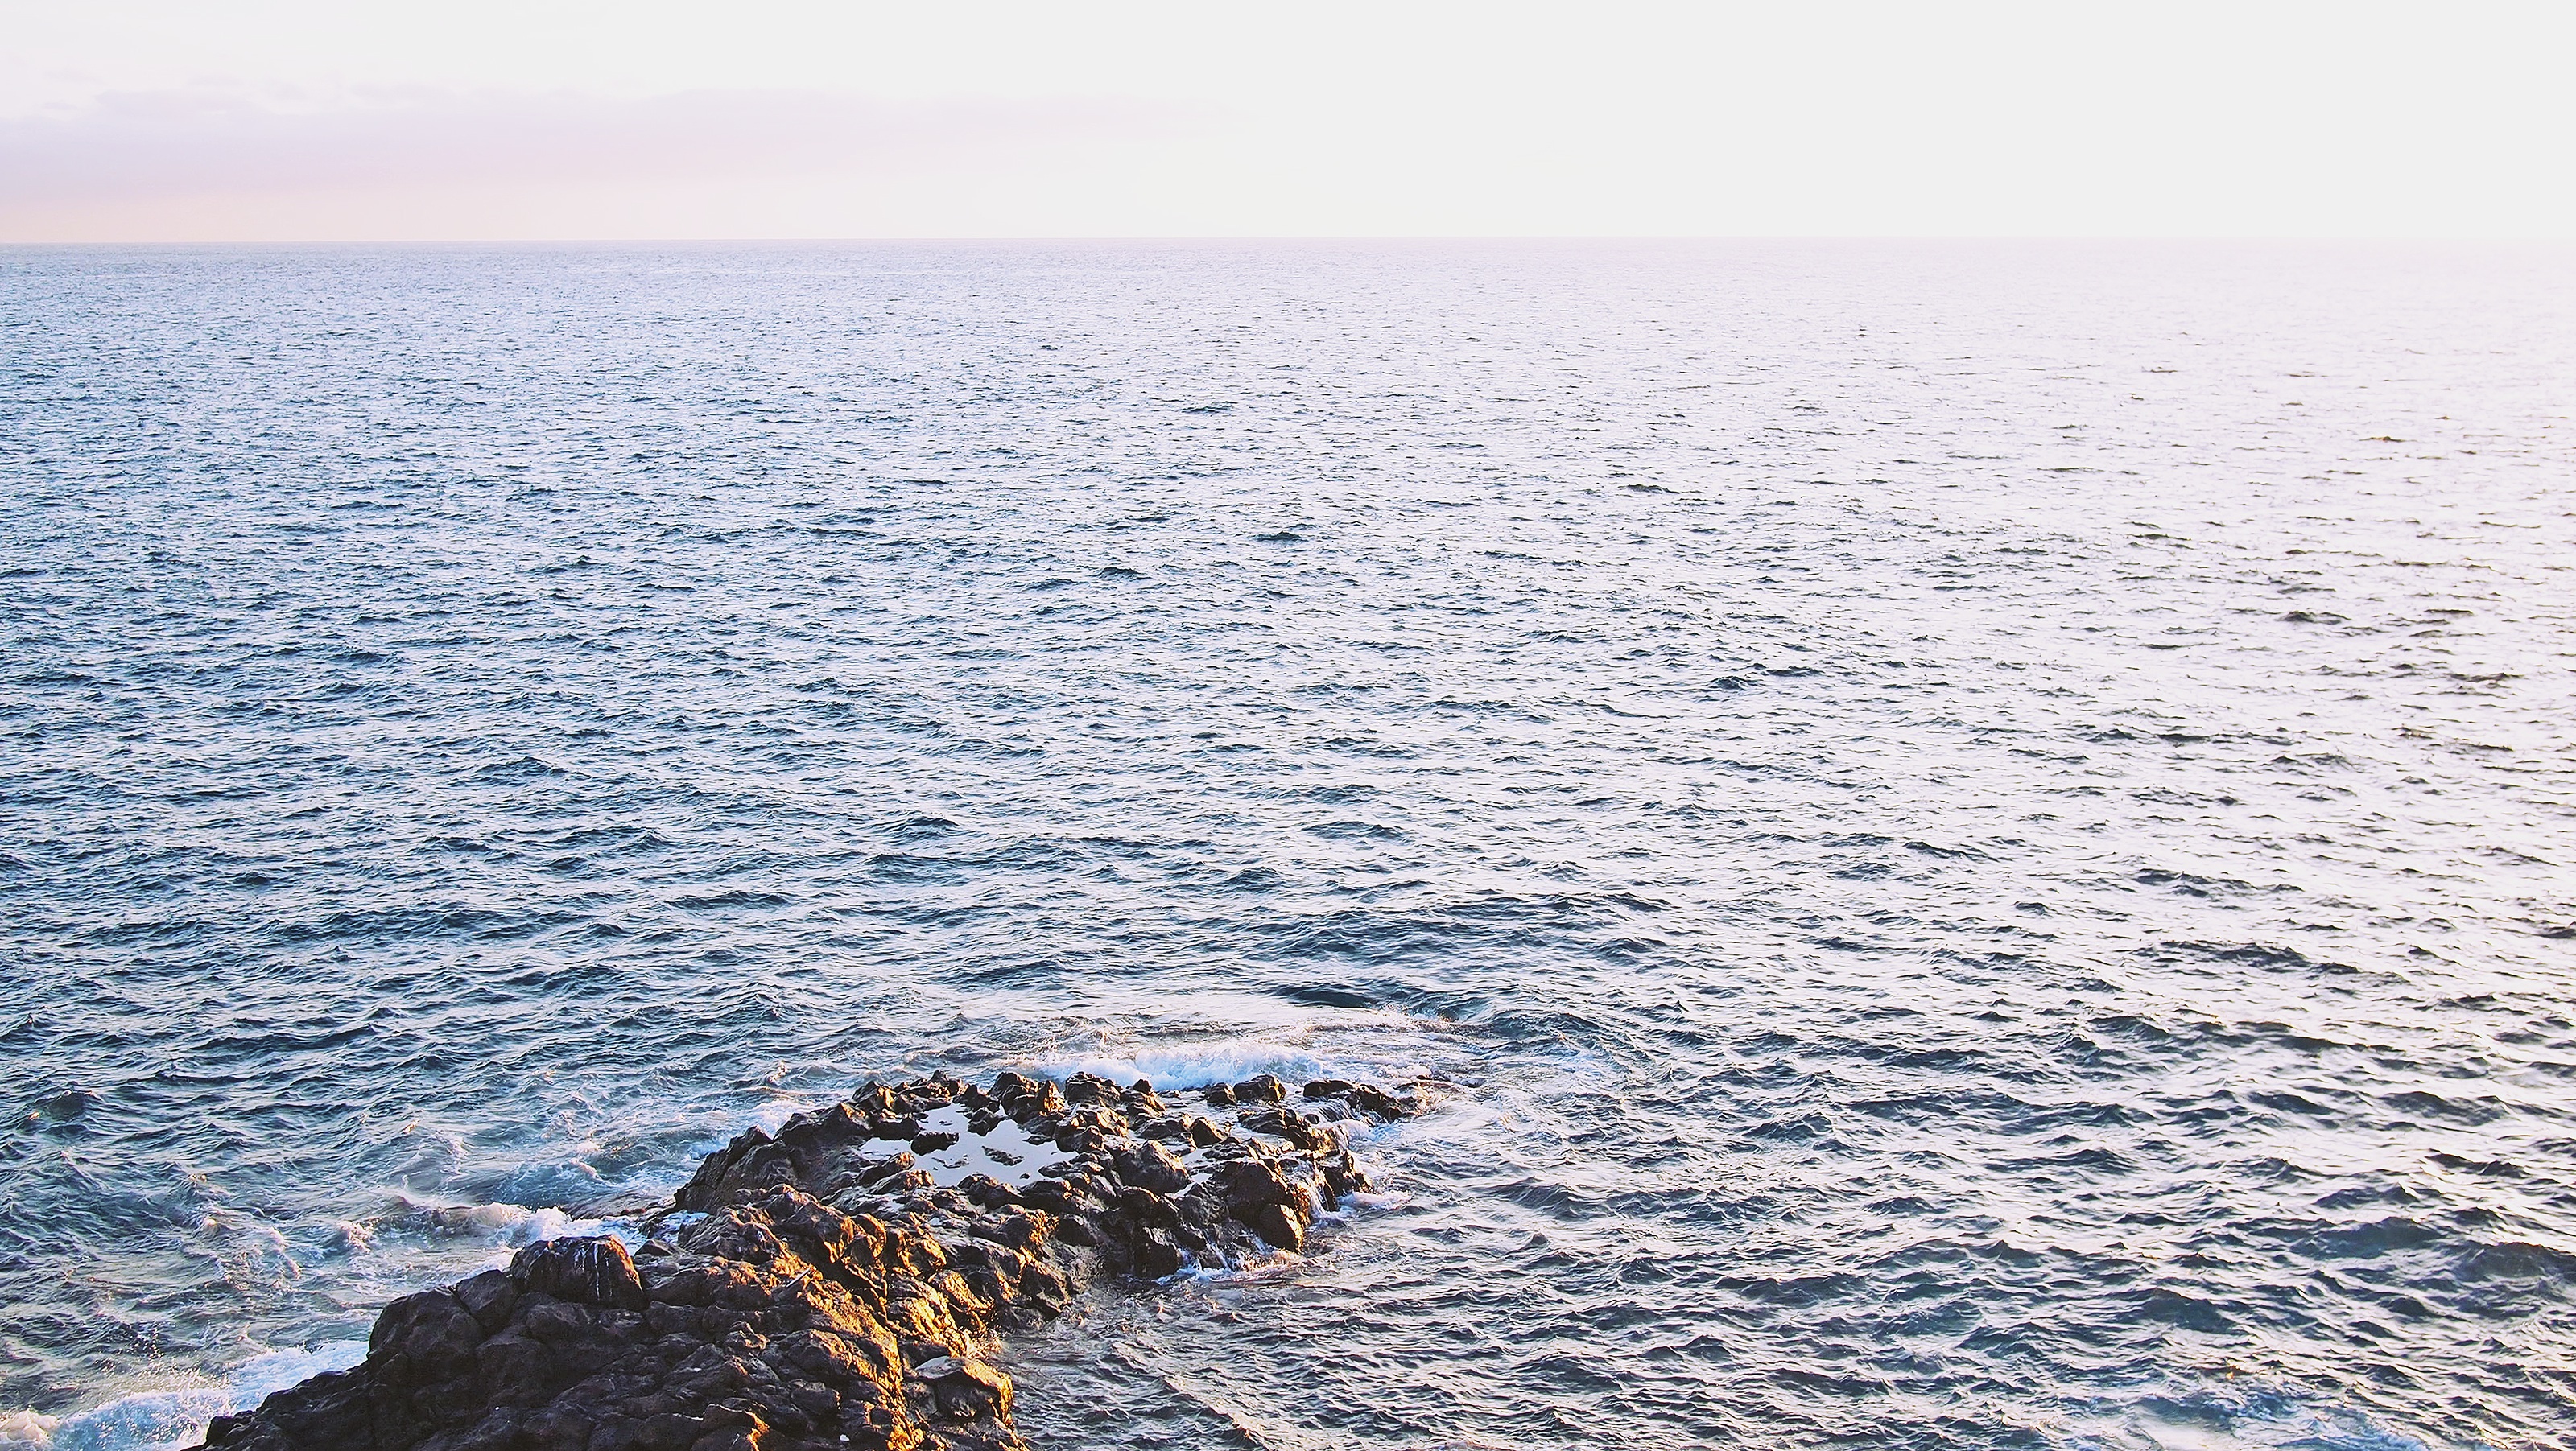
sea, coast, water, rock, ocean, horizon, shore, wave, bay, arctic, terrain, body of water, cape, arctic ocean, wind wave